Olga Román

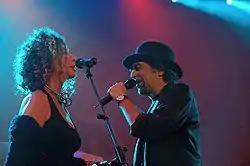
Roman with Joaquín Sabina

In 1985, she studied music and graduated from the prestigious Berklee College of Music in 1987. Whilst in Boston she performed at the Ryles Jazz Club. She moved to New York City, where he played the club circuit in Greenwich Village. During her period in America, she was lead singer of Latin music groups "El Eco", "Aché" and "Latinoamérica musical" and in 1988 created the Olga Román Quartet with whom she performed at the Montreal Jazz Festival, Quebec Jazz Festival, Boston Globe Jazz Festival. among others. She also appeared in several live radio programs and television shows.